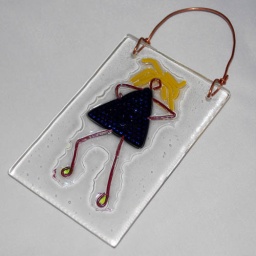
Meet Bessie in her sparkly blue dress and green shoes